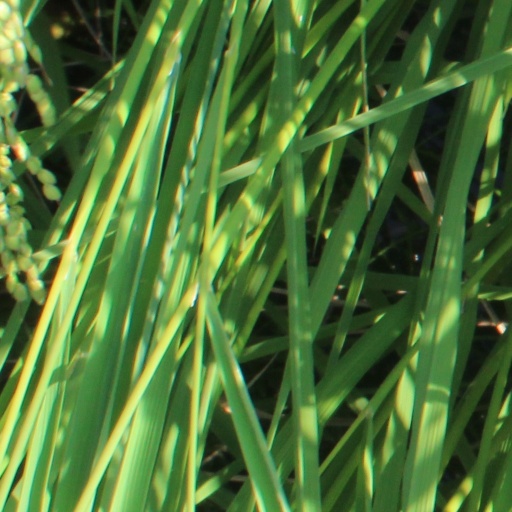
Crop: rice